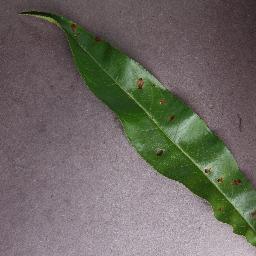
Label: Peach___Bacterial_spot